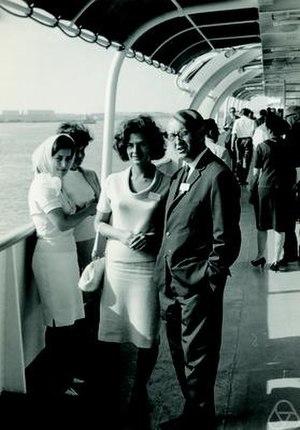
Vera Sós, née le 11 septembre 1930 à Budapest, est une mathématicienne hongroise spécialiste de combinatoire et de théorie des nombres.